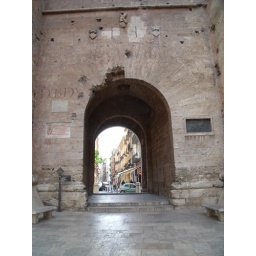
Just walking under a several hundred year old bridge in the middle of the city. No big deal.